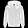
Label: Coat